Prince's Bay, Staten Island

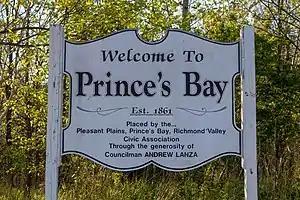
Prince's Bay Welcome Sign

Development in the area accelerated when the southern terminus of the Staten Island Railway was moved from Eltingville to Tottenville in 1860. The Prince's Bay station crosses underneath Seguine Avenue, formerly known as Prince's Bay Road.